Treibacher Industrie AG

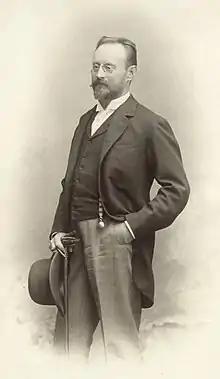
Founder Carl Auer von Welsbach

The chemist Carl Auer von Welsbach had already experimented with rare earths during his studies and, after receiving his doctorate and returning to Vienna in 1885, developed the incandescent mantle an incandescent element utilizing rare earths, that represented a significant advance for gas lighting commonly used at the time and became an economic success.